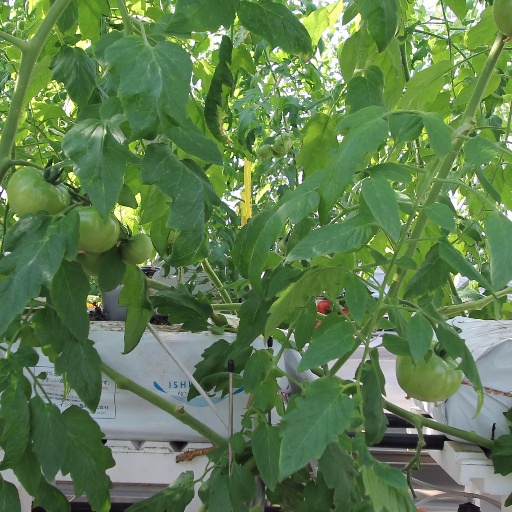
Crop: tomato